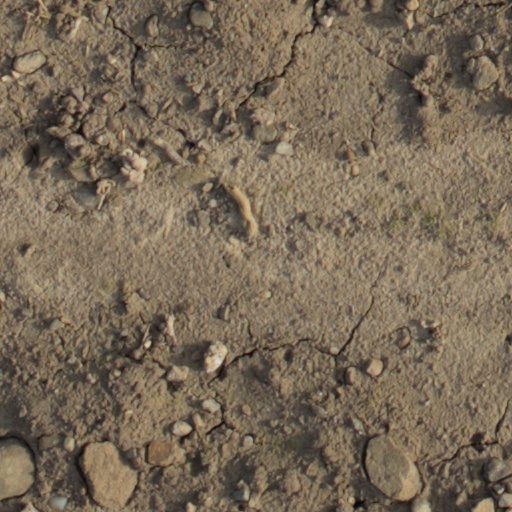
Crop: wheat